TUG-UBL1 protein domain

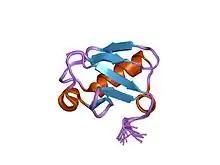
solution structure and backbone dynamics of an n-terminal ubiquitin-like domain in the glut4-tethering protein, tug

In molecular biology, TUG-UBL1 refers to a protein that regulates a glucose transporter called GLUT4. TUG-UBL1 is an acronym for Tether containing UBX domain for GLUT4-Ubiquitin Like 1, this is encoded for by the gene, ASPSCR1.